Tijani Belaïd

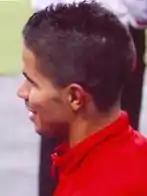

Tijani Belaïd (born 6 September 1987) is a professional footballer who plays as an attacking midfielder for Championnat National 2 club Créteil. Born in France, he played for the Tunisia national team at international level.